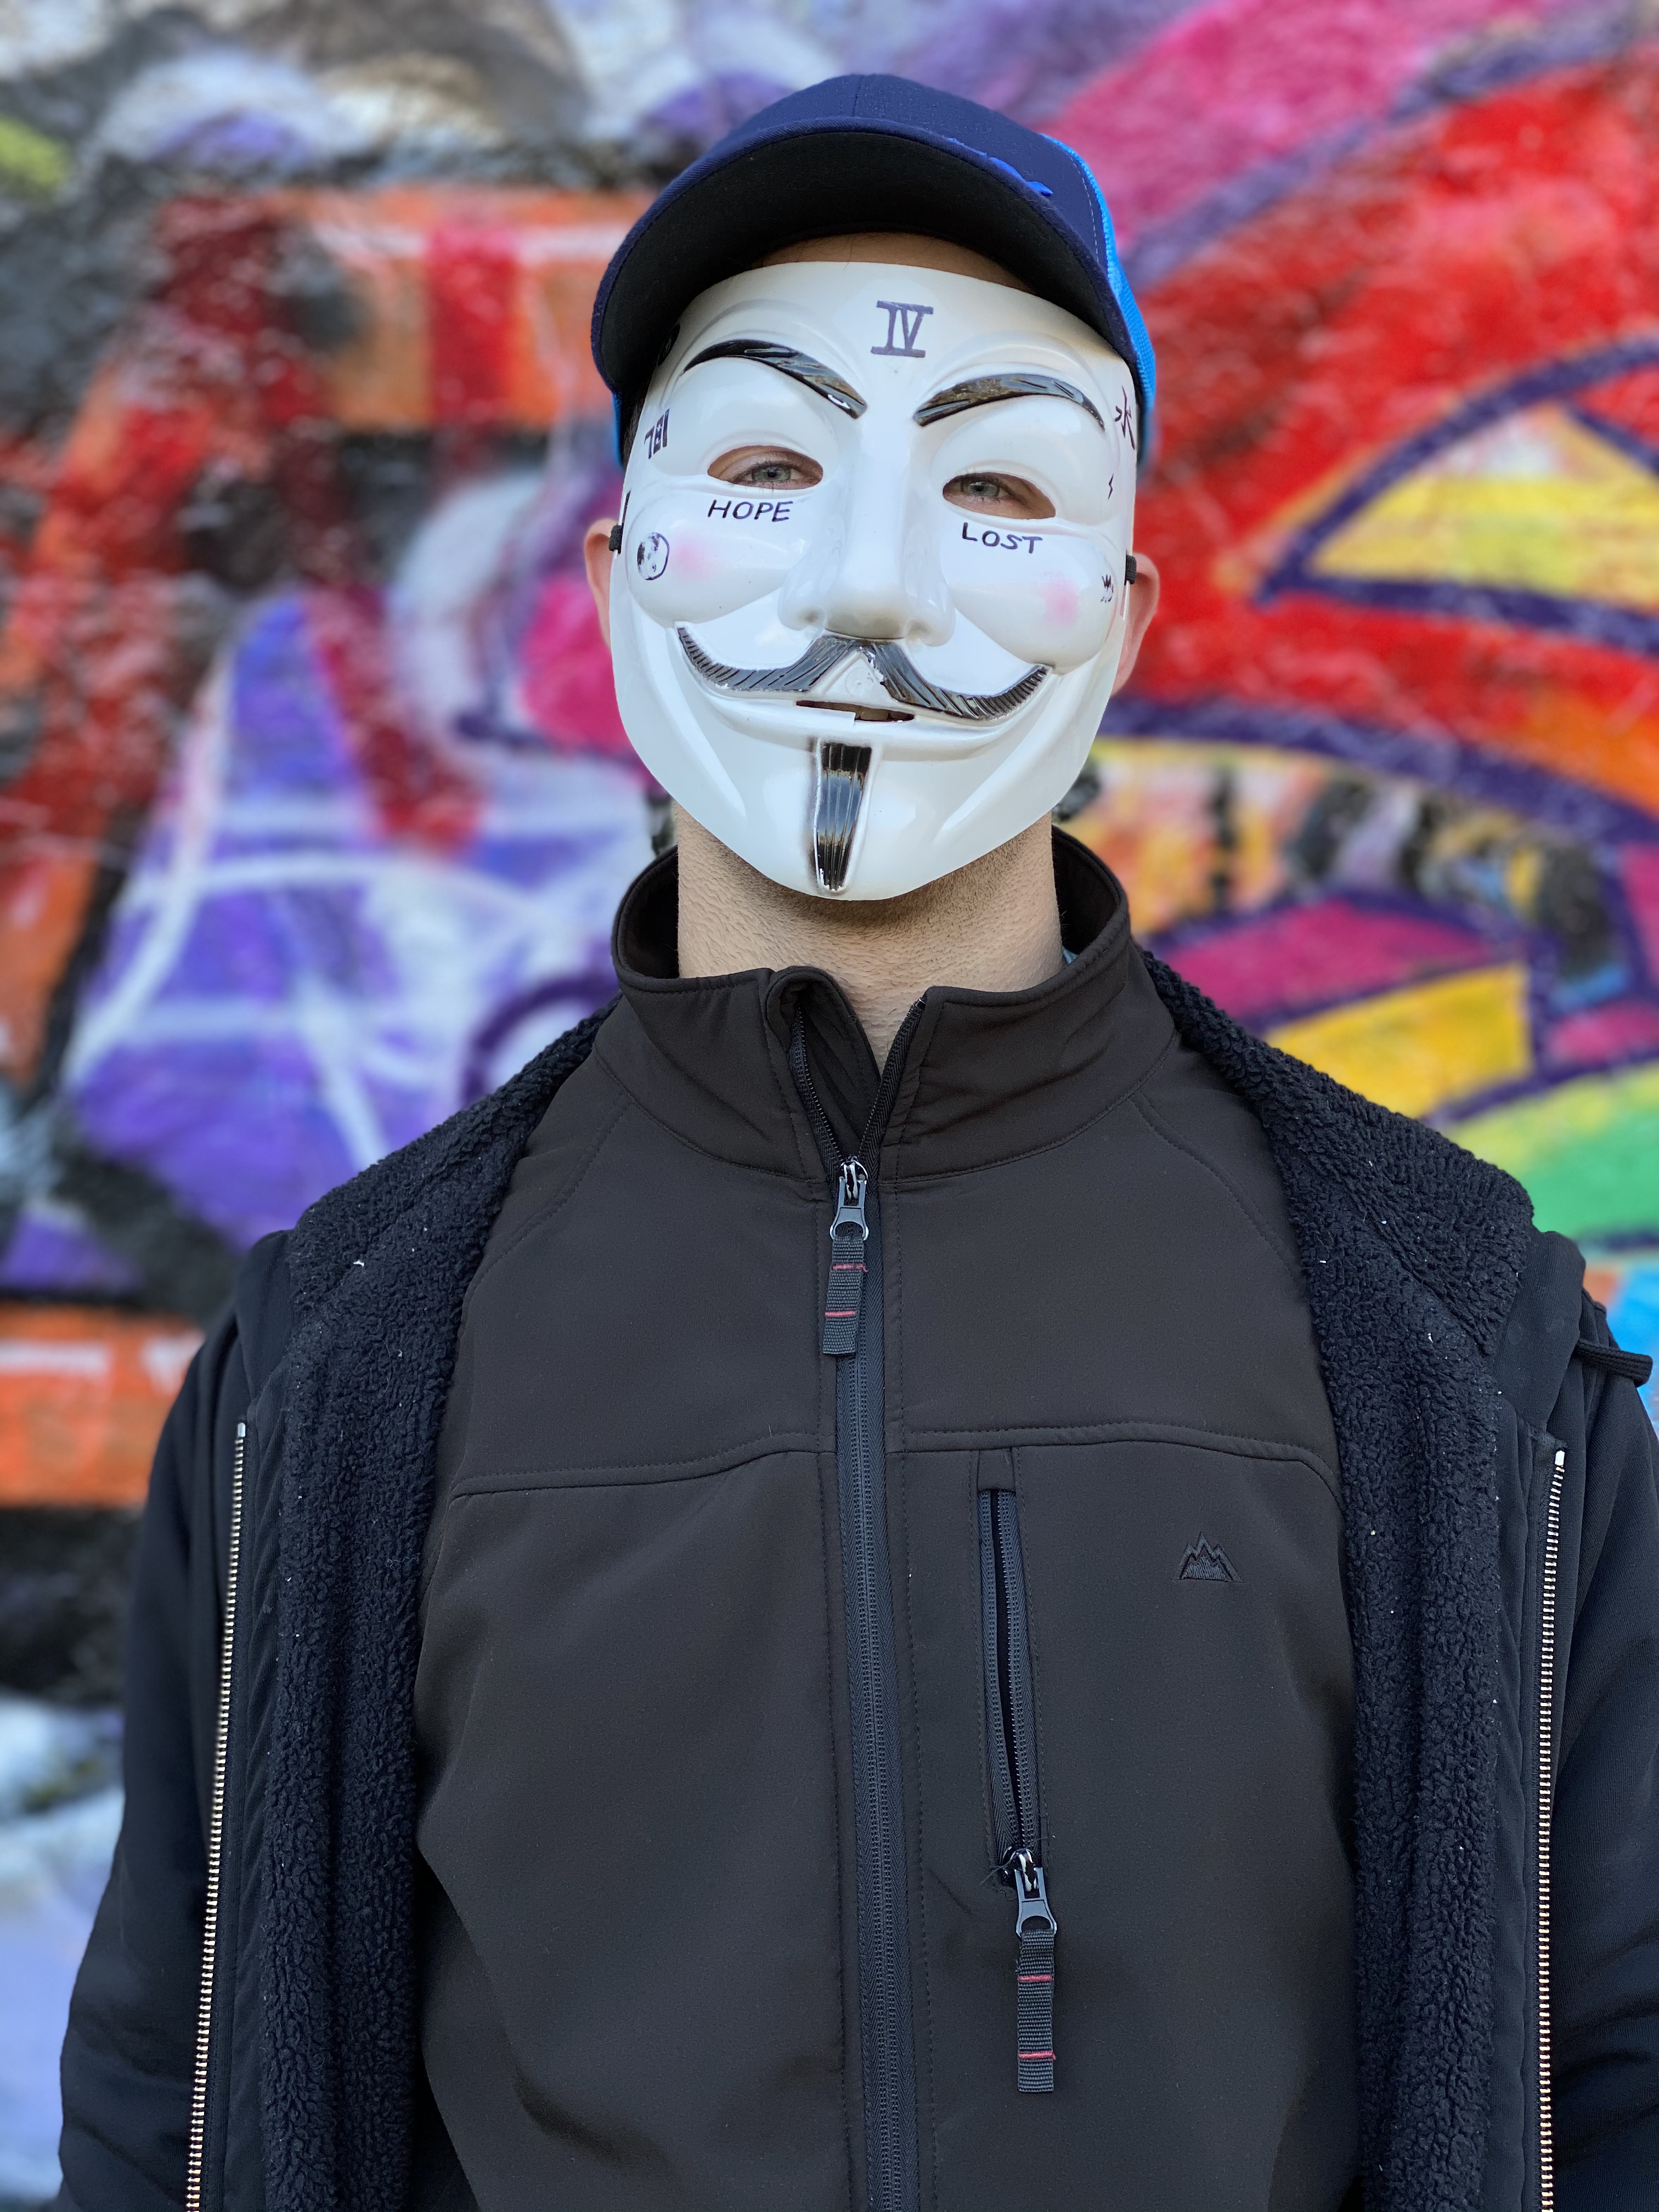
Yungshade, talent, rap, rapper, music, hip hop, song, musician, pop, cover, singer, rock, spotify, strange, weird, youtuber, youtube, vlogger, guy, man, outerwear, sleeve, street fashion, cool, art, headgear, magenta, masque, fashion design, mask, electric blue, event, eyewear, performing arts, fun, personal protective equipment, entertainment, visual arts, tradition, costume, street, clown, public event, festival, top, costume design